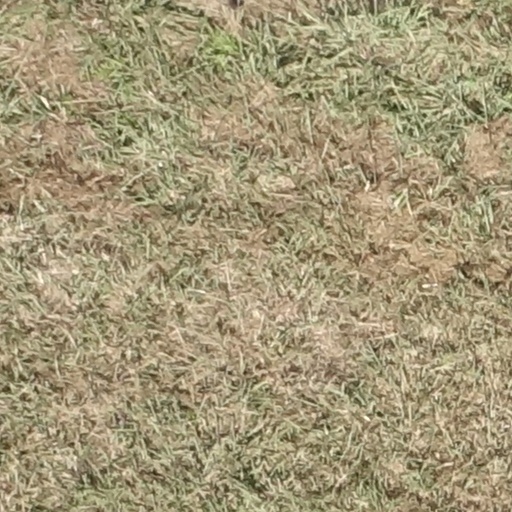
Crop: sorghum